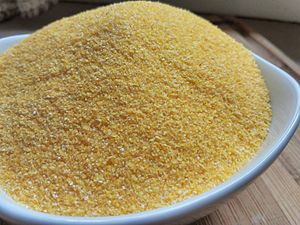
Polenta
Polenta.
Polenta er en grov eller finmalet tyk grød baseret på majs. Den fremstilles ved at koge den ind til en pasta i vand eller anden væske som fond og kan spises med andre ingredienser, ofte med reven parmesanost.